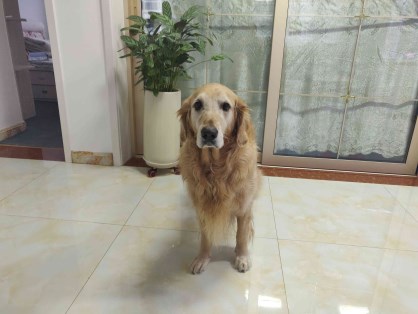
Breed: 5355-n000126-golden_retriever